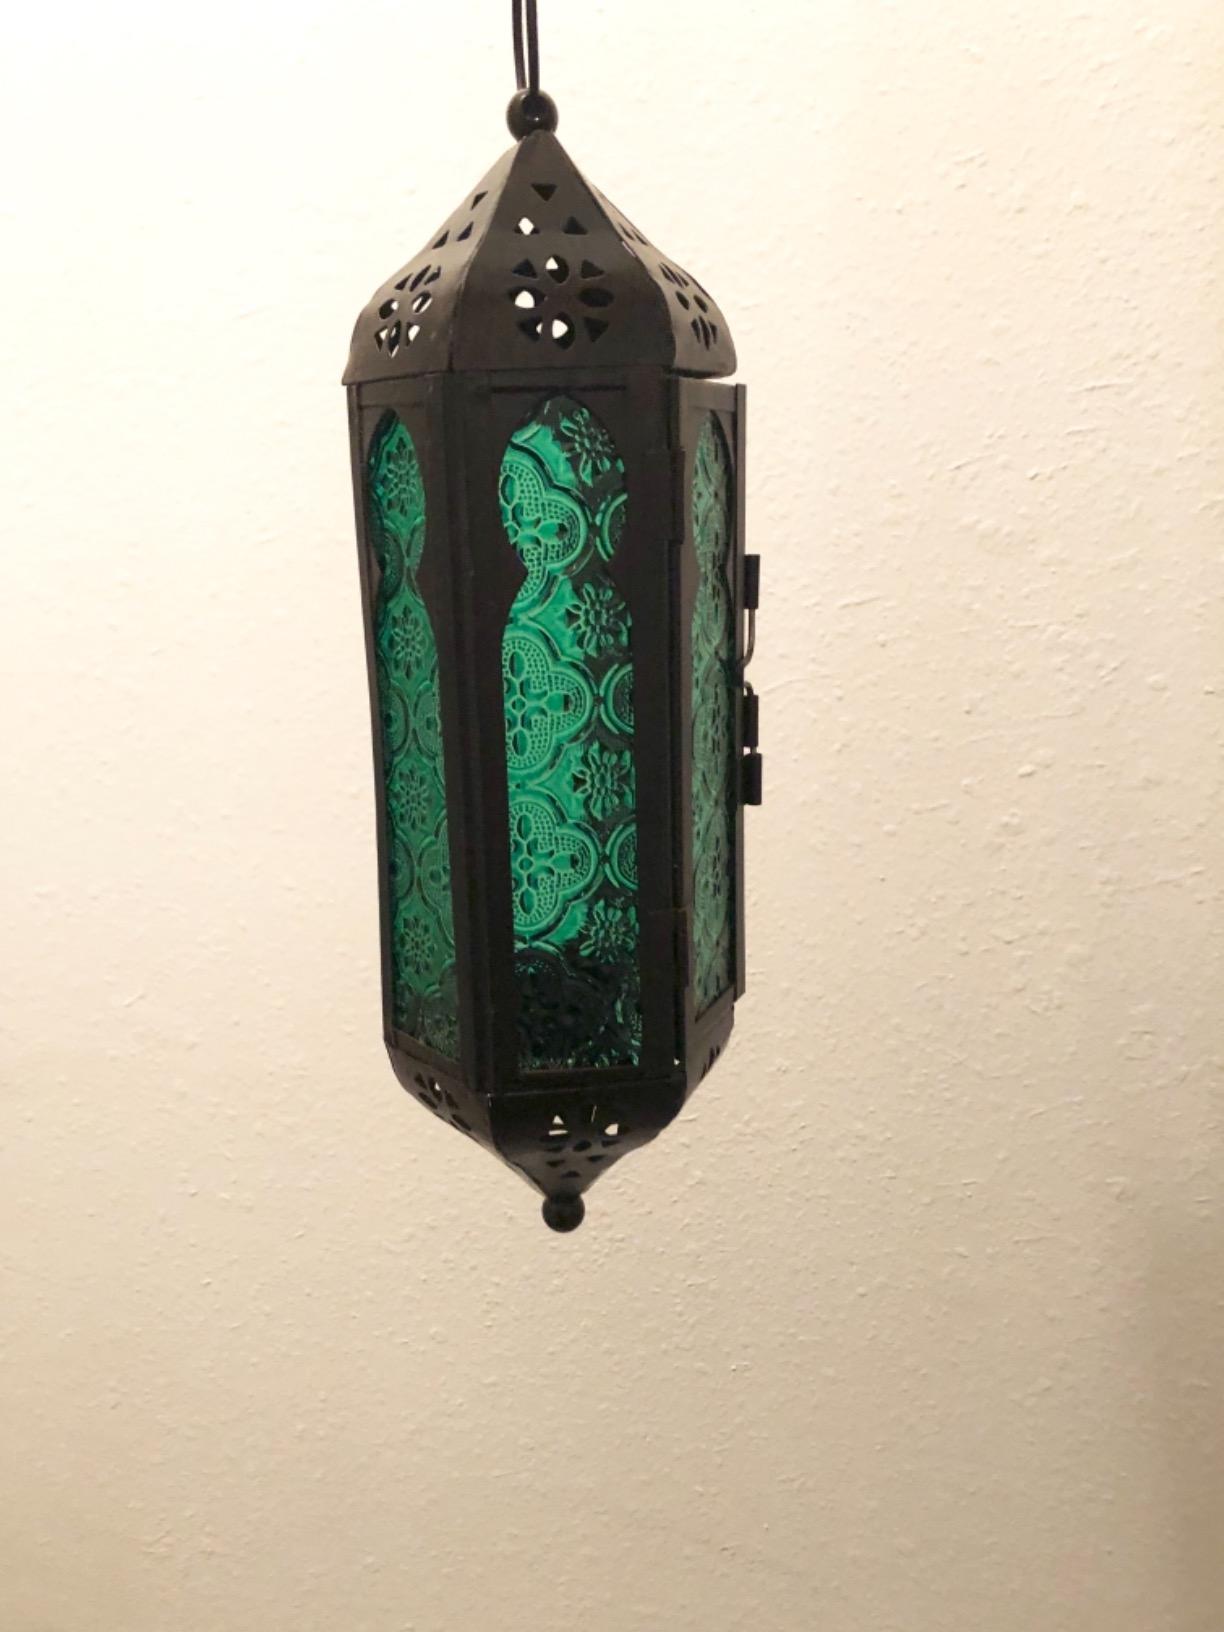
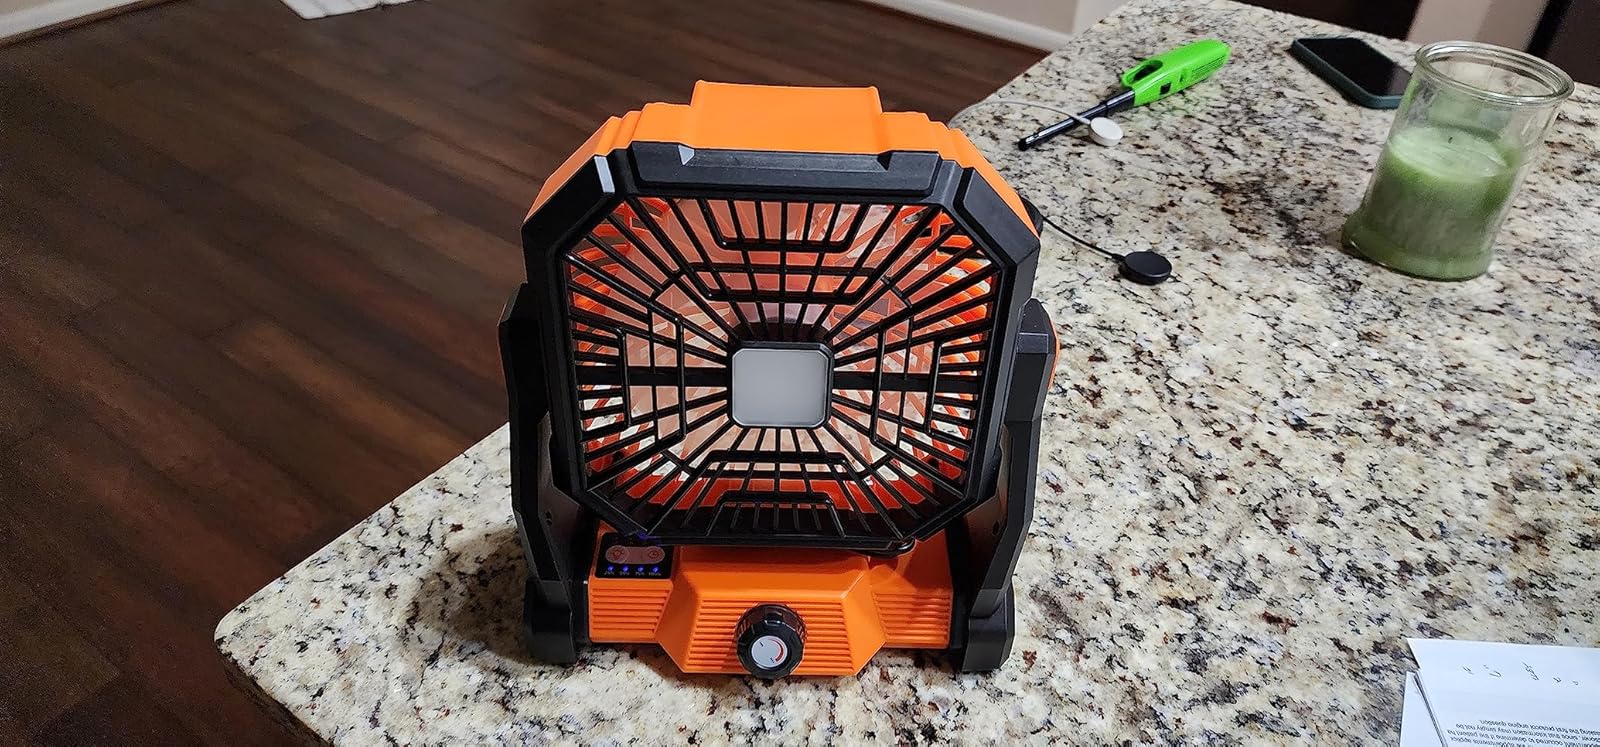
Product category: lantern
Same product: no